Abdication of Bảo Đại

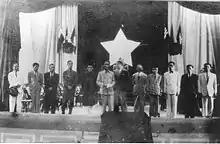
The National assembly of the Democratic Republic of Vietnam on 2 March 1946, supreme advisor Vĩnh Thụy is located immediately next to President Hồ Chí Minh.

Following his abdication former Emperor Bảo Đại accepted President Hồ Chí Minh's offer to become an advisor to the new Vietnamese government in Hanoi. Hồ Chí Minh gave him the title of "Conseiller suprême du gouvernement" (Supreme-councilor of the government), but Bảo Đại understood that this position was one that could have easily resulted in his death if he ever stepped out of line. In his memoirs Bảo Đại noted that the government of the Democratic Republic of Vietnam held weekly meetings that usually last from 09:00 to 13:00, he stated that during these meetings President Hồ Chí Minh just sits and watches others without speaking. He noted a time when Phạm Văn Đồng reported that after budgeting there were only three 25-cent coins left in the state fund. And in order to increase the money in the state's coffers, it is proposed that indirect taxes be imposed on consumable products such as chickens, ducks, and buffalo. Bảo Đại then said "Vous oubliez le chien." (You forgot about dogs), which made Hồ Chí Minh laugh. President Hồ Chí Minh hoped that he could make Bảo Đại into the "Souphanouvong of Vietnam" but failed.